United Civil Front

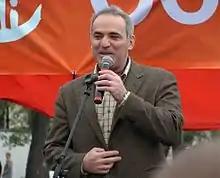
Garry Kasparov at a "Russia without Putin" event in 2010

The UCF participated in the organisation of almost all the Dissenters Marches.